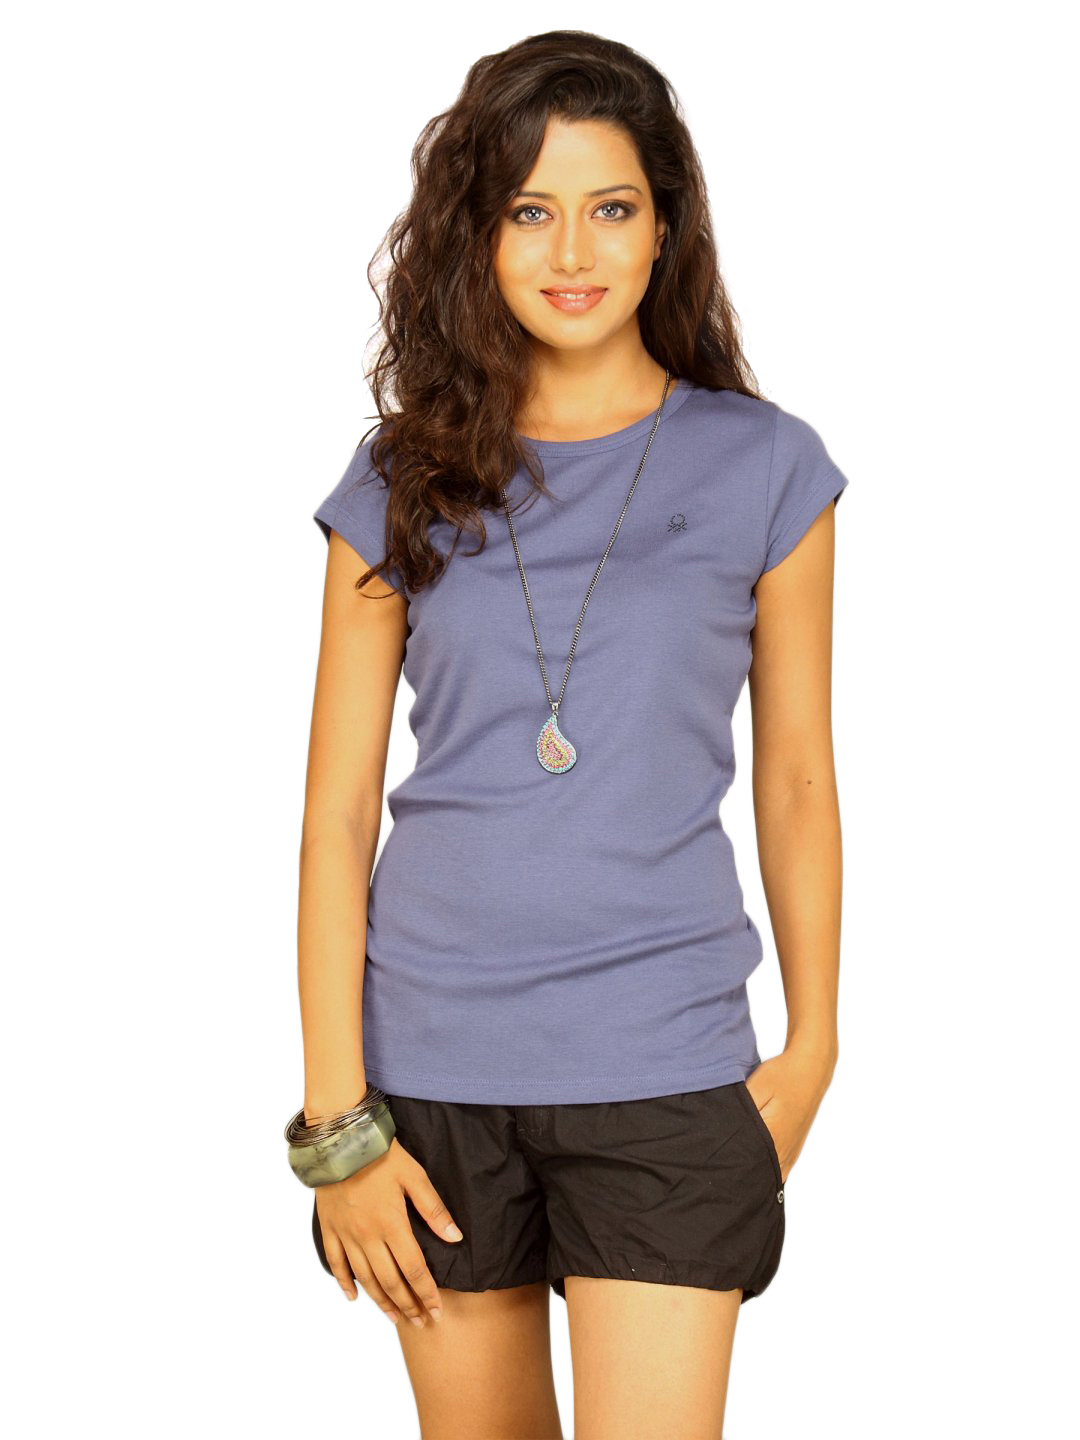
UCB Women's Basic Round Neck Navy Blue T-shirt
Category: Apparel / Topwear / Tshirts
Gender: Women
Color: Navy Blue
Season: Summer 2011
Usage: Casual